WHEB (AM)

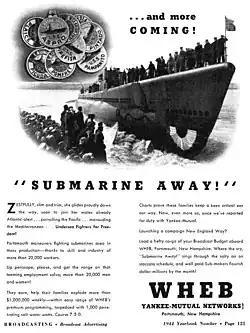
1944 advertisement for WHEB, reflecting that Portsmouth was a major shipbuilding center.

WHEB was first authorized on March 8, 1932, to Granite State Broadcasting in Portsmouth, for 250 watts on 740 kHz. The call letters were randomly assigned from a sequential roster of available call signs. WHEB was originally licensed for only daytime operation, and generally required to go off the air at local sunset, in order to avoid nighttime interference to a clear channel station in Atlanta, 50,000-watt WSB.